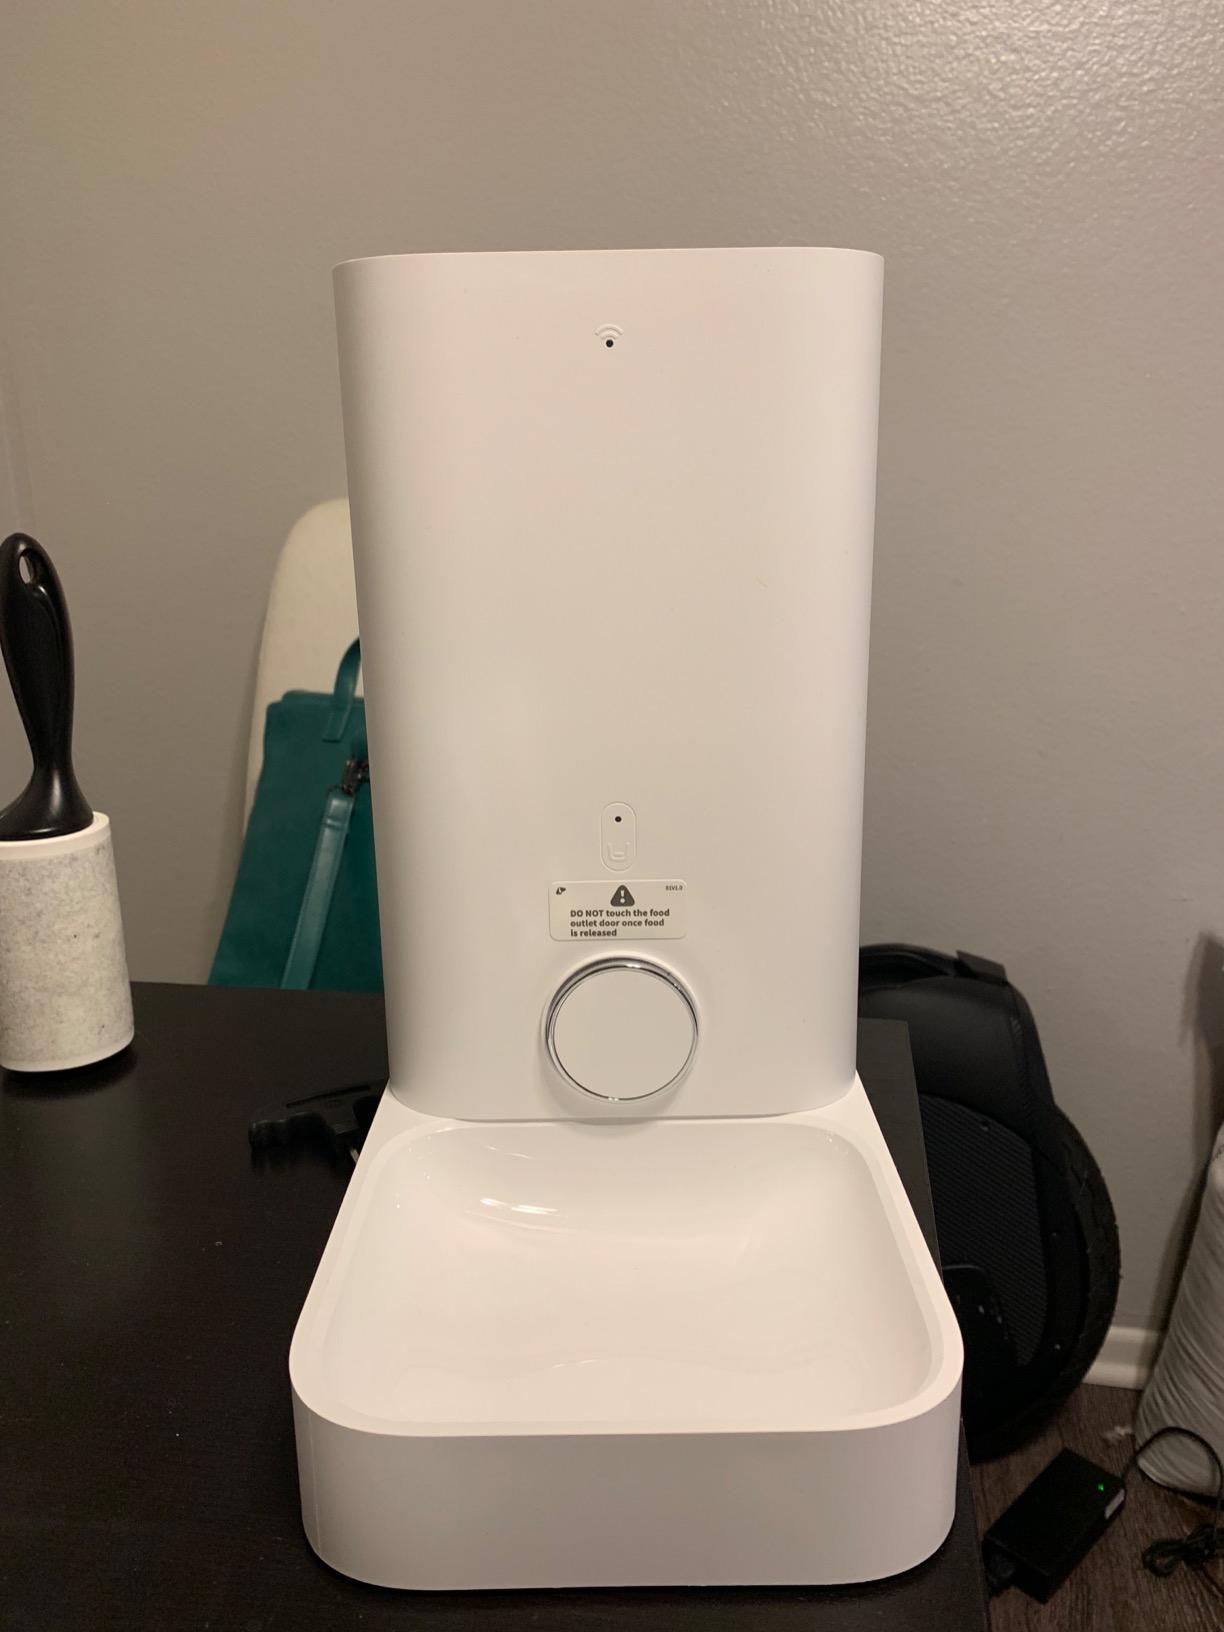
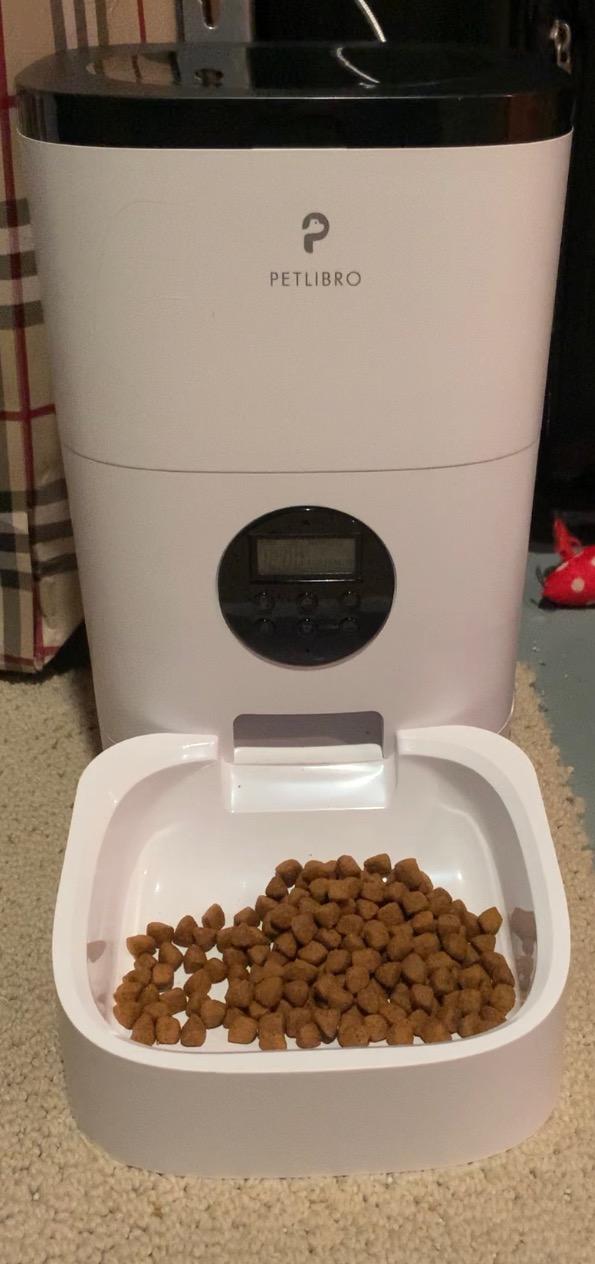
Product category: items_feeder
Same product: no